The Listening Ear

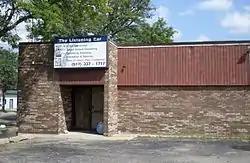
The Listening Ear headquarters in September 2015

The Listening Ear Crisis Intervention Center is a crisis hotline and crisis counseling service based in East Lansing, Michigan. Serving the Greater Lansing area, The Listening Ear is the oldest all-volunteer crisis center operating in the United States. The Listening Ear Crisis Intervention Center has been open 24 hours a day, 365 days a year since July 15, 1969 and has served more than 300,000 phone and walk-in clients. The center provides free and confidential service for telephone and walk-in clients in crisis. The center also provides free sexual assault counseling, advocacy and community education to survivors of sexual assault and their significant others.